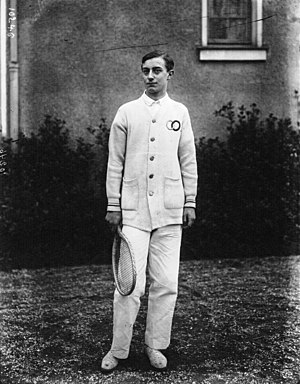
VM i tennis på hardcourt 1920
William Laurentz
Verdensmesterskaberne i tennis på hardcourt 1920 var det fjerde VM i tennis på hardcourt, som på det tidspunkt i tennishistorien i praksis betød grusbaner. Mesterskaberne havde været suspenderet siden 1914 på grund af første verdenskrig og var således de første i seks år. De blev arrangeret af L’Union des Sociétés Française de Sports Athlétiques og spillet i Stade Français i bydelen Saint-Cloud i Paris, Frankrig i perioden 23. - 30. maj 1920. Der blev spillet om fem mesterskabstitler: herresingle, damesingle, herredouble, damedouble og mixed double. Mesterskabet var officielt anerkendt som verdensmesterskab af International Lawn Tennis Federation.